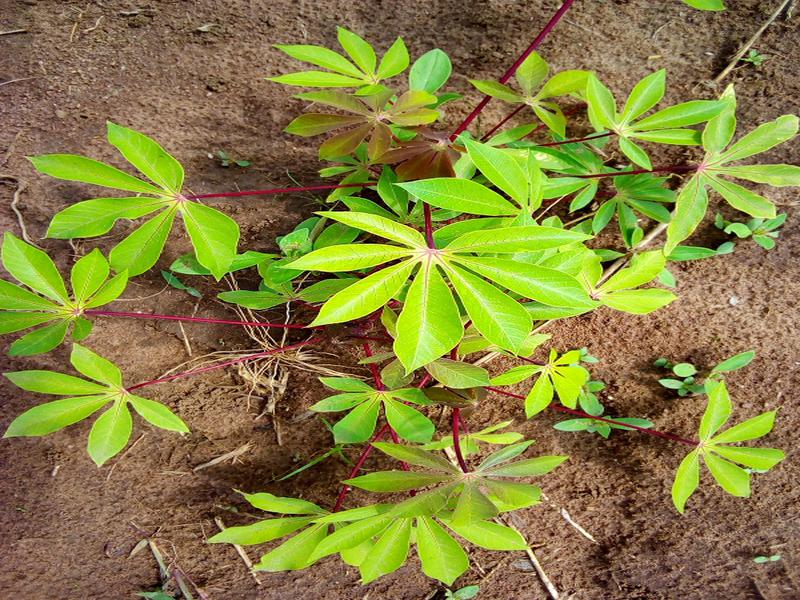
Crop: cassava
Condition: healthy